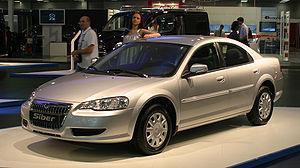
La GAZ Volga était une grande berline fabriquée par le constructeur russe GAZ. Le premier modèle est sorti en 1955, en remplacement de la vieillissante GAZ Pobieda.
Gorkovski Avtomobilny Zavod, connu sous son acronyme GAZ est une entreprise russe de construction automobile. Elle est également connue sous son ancien nom d'AvtoGAZ. Ses automobiles sont un symbole de la période soviétique.
La Sebring est une berline produite par le constructeur automobile américain Chrysler. Depuis 2010, elle est remplacée en Amérique du Nord et en Grande-Bretagne par la Chrysler 200, et a été rebadgée Lancia Flavia en Europe.